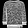
Label: Pullover